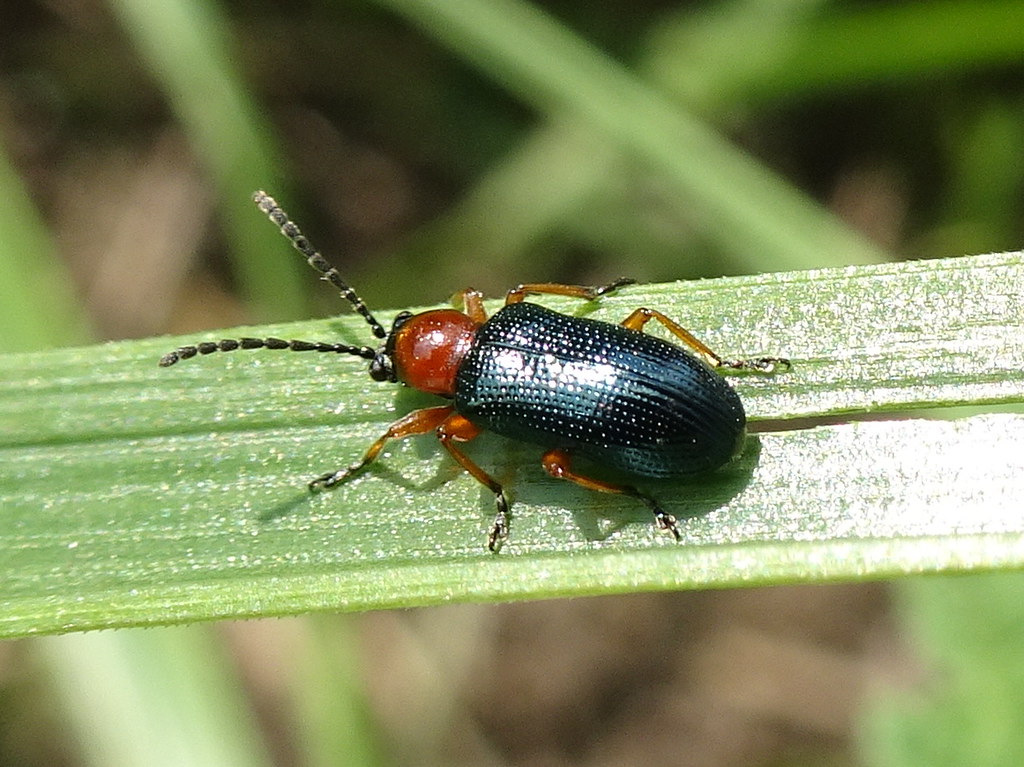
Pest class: cereal_leaf_beetle